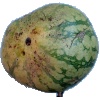
Label: Watermelon 1